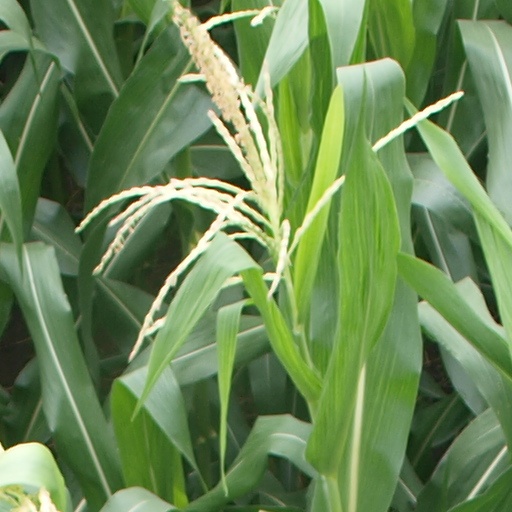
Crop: maize; corn